Anna Karina

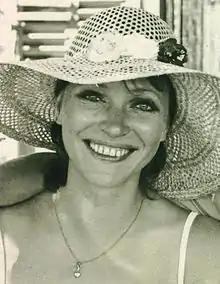
Karina in 1977

Anna Karina (born Hanne Karin Blarke Bayer; 22 September 1940 – 14 December 2019) was a Danish and French film actress, director, writer, model, and singer. She was an early collaborator of French New Wave director Jean-Luc Godard, her first husband, performing in several of his films, including "The Little Soldier" (1960), "A Woman Is a Woman" (1961), "My Life to Live" (1962), ' ("Band of Outsiders"; 1964), ' (1965), and "Alphaville" (1965). For her performance in "A Woman Is a Woman", Karina won the Silver Bear Award for Best Actress at the Berlin Film Festival.